Norwegian National Academy of Opera

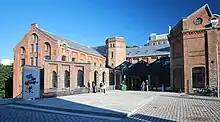
Kunsthogskolen Oslo entrance

The Norwegian National Academy of Opera is a former educational institution in Oslo, Norway, now part of Oslo National Academy of the Arts ("Kunsthøgskolen i Oslo".